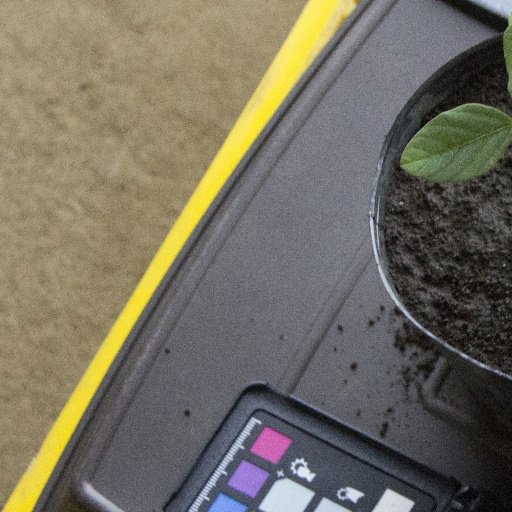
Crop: soybean